2020 Singaporean general election

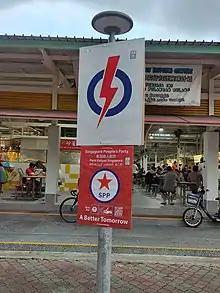
PAP and SPP campaign posters during the GE2020.

On 18 June, the ELD introduced temporary measures to reduce the risk of transmission of COVID-19, such as no rallies and TV screenings pertaining to the election are to be held, instead replacing with e-rallies and a new "Constituency Political Broadcast", and nomination centres will no longer admit members of the public or supporters during nomination day. Walkabouts and campaigning vehicles are still allowed, though safe distancing and minimal physical contact still applies, and candidates are also not allowed to make speeches or physical rallies, including during the campaigning from campaigning vehicles, meaning that there will be no parades held by the candidates after the election, though it can still broadcast any pre-recorded messages.